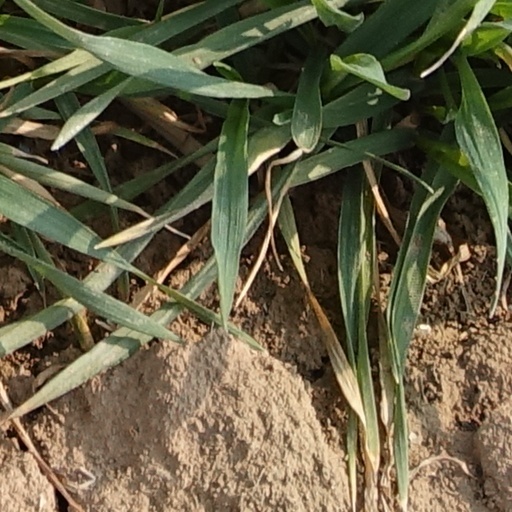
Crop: wheat